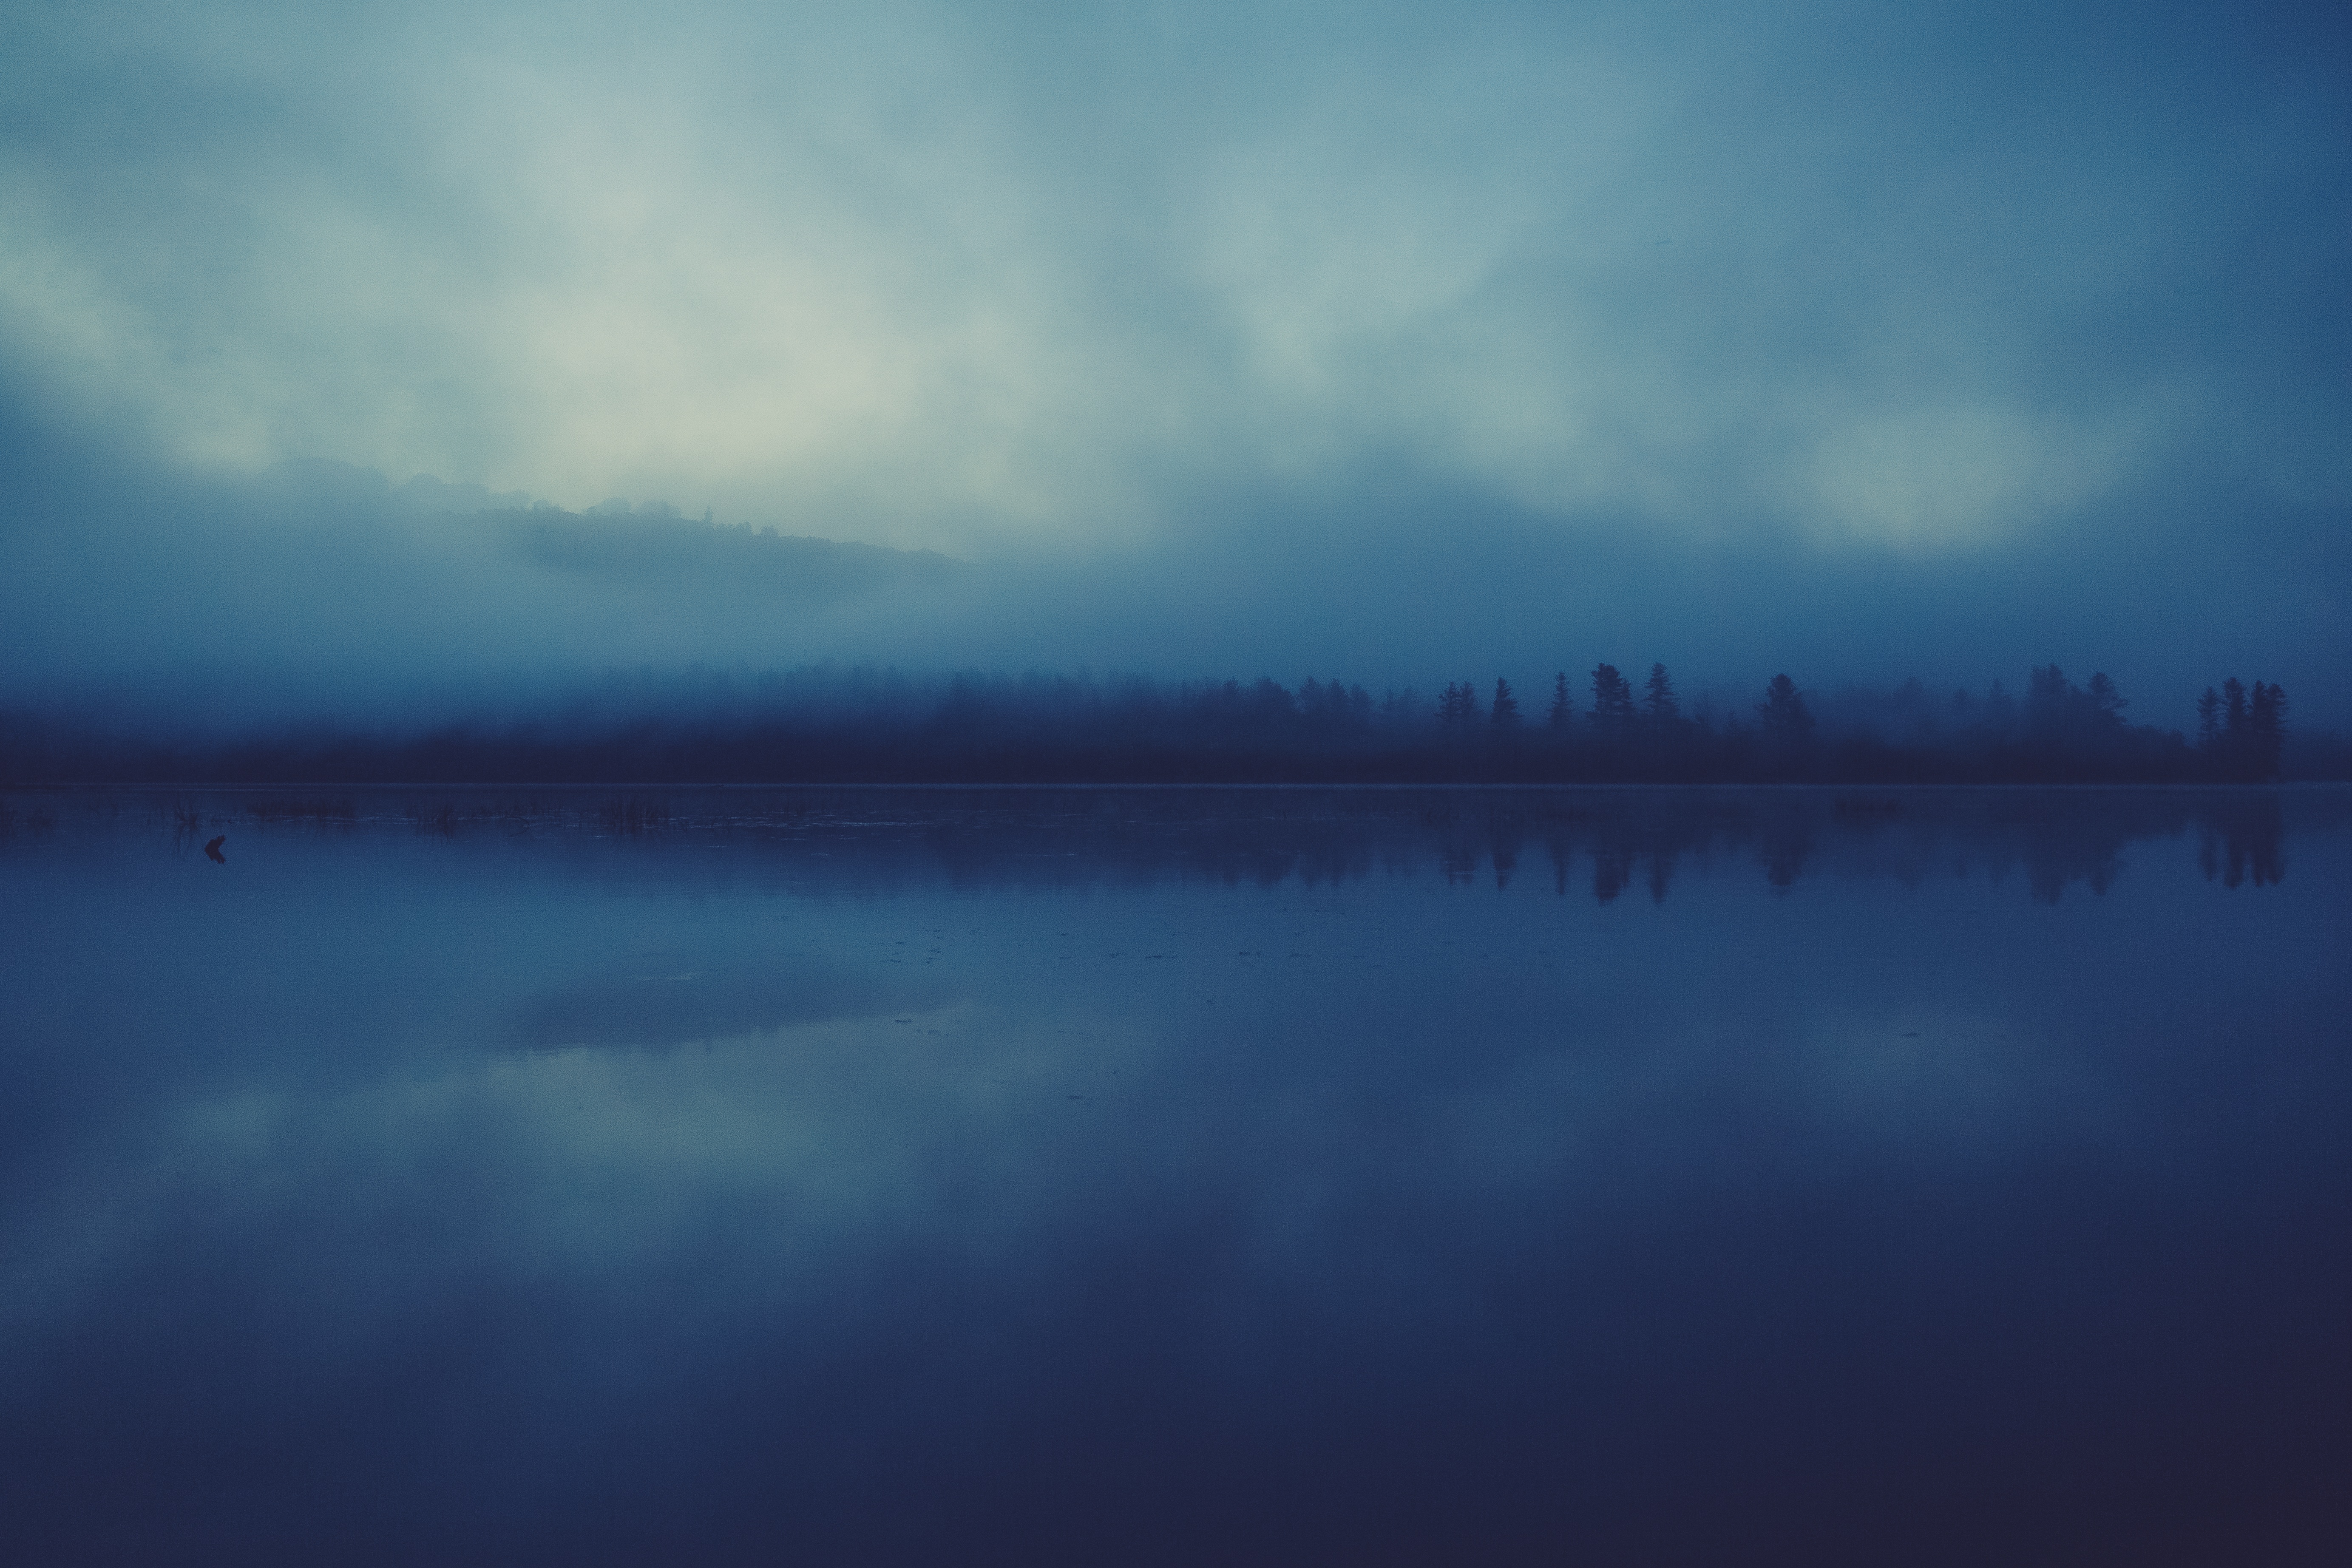
sea, tree, water, ocean, horizon, silhouette, cloud, sky, fog, sunrise, mist, sunlight, morning, wave, lake, dawn, atmosphere, dusk, evening, reflection, atmospheric phenomenon, atmosphere of earth